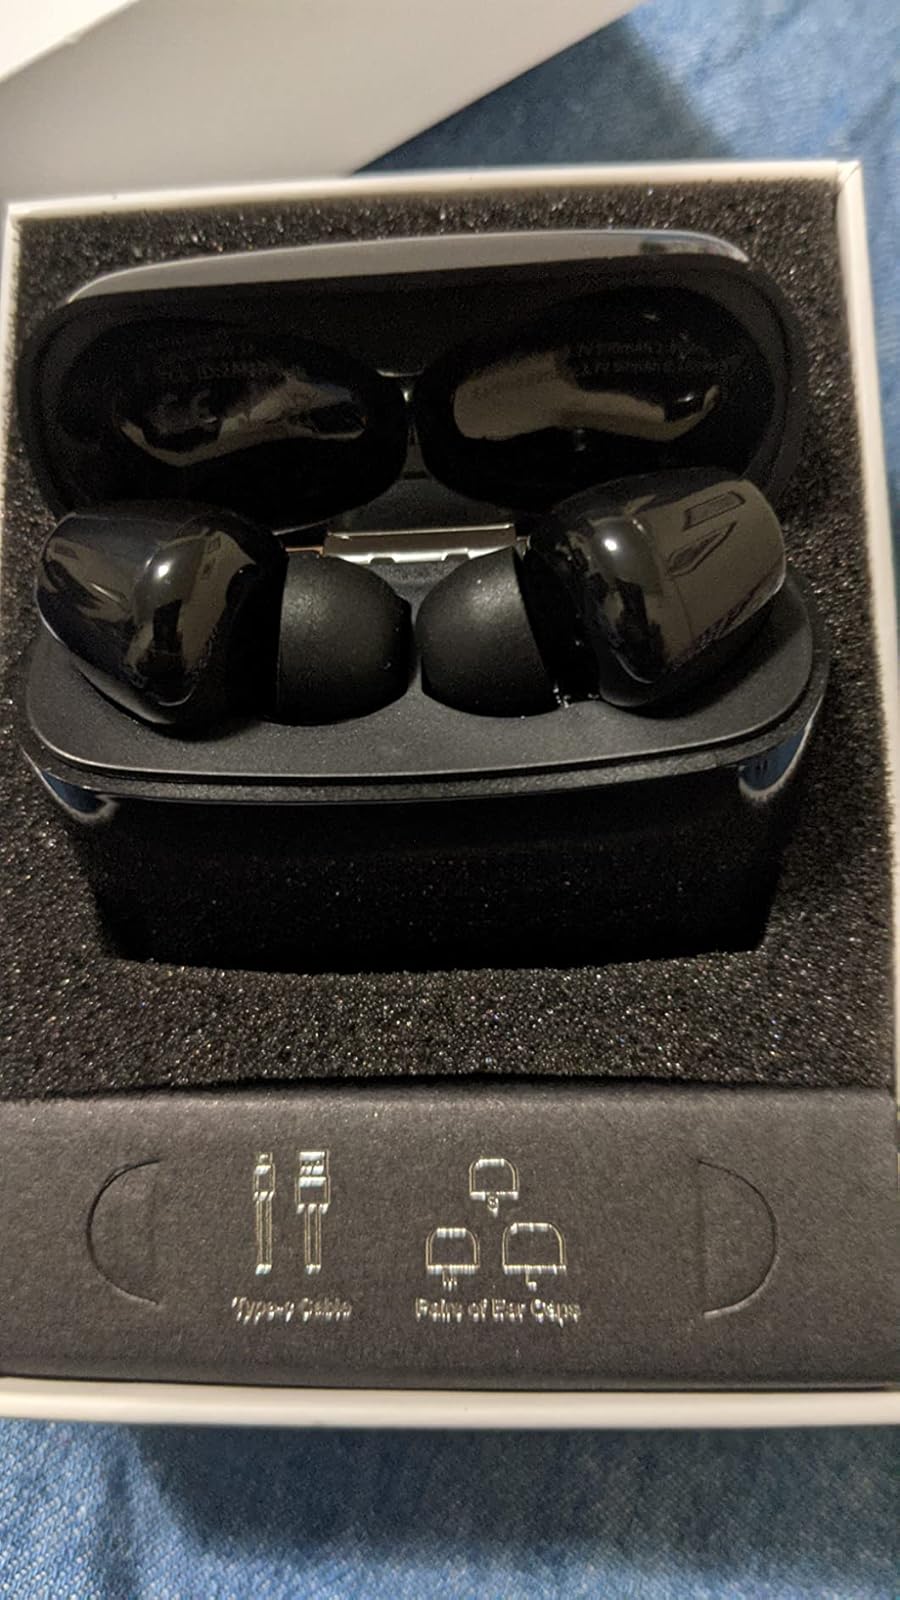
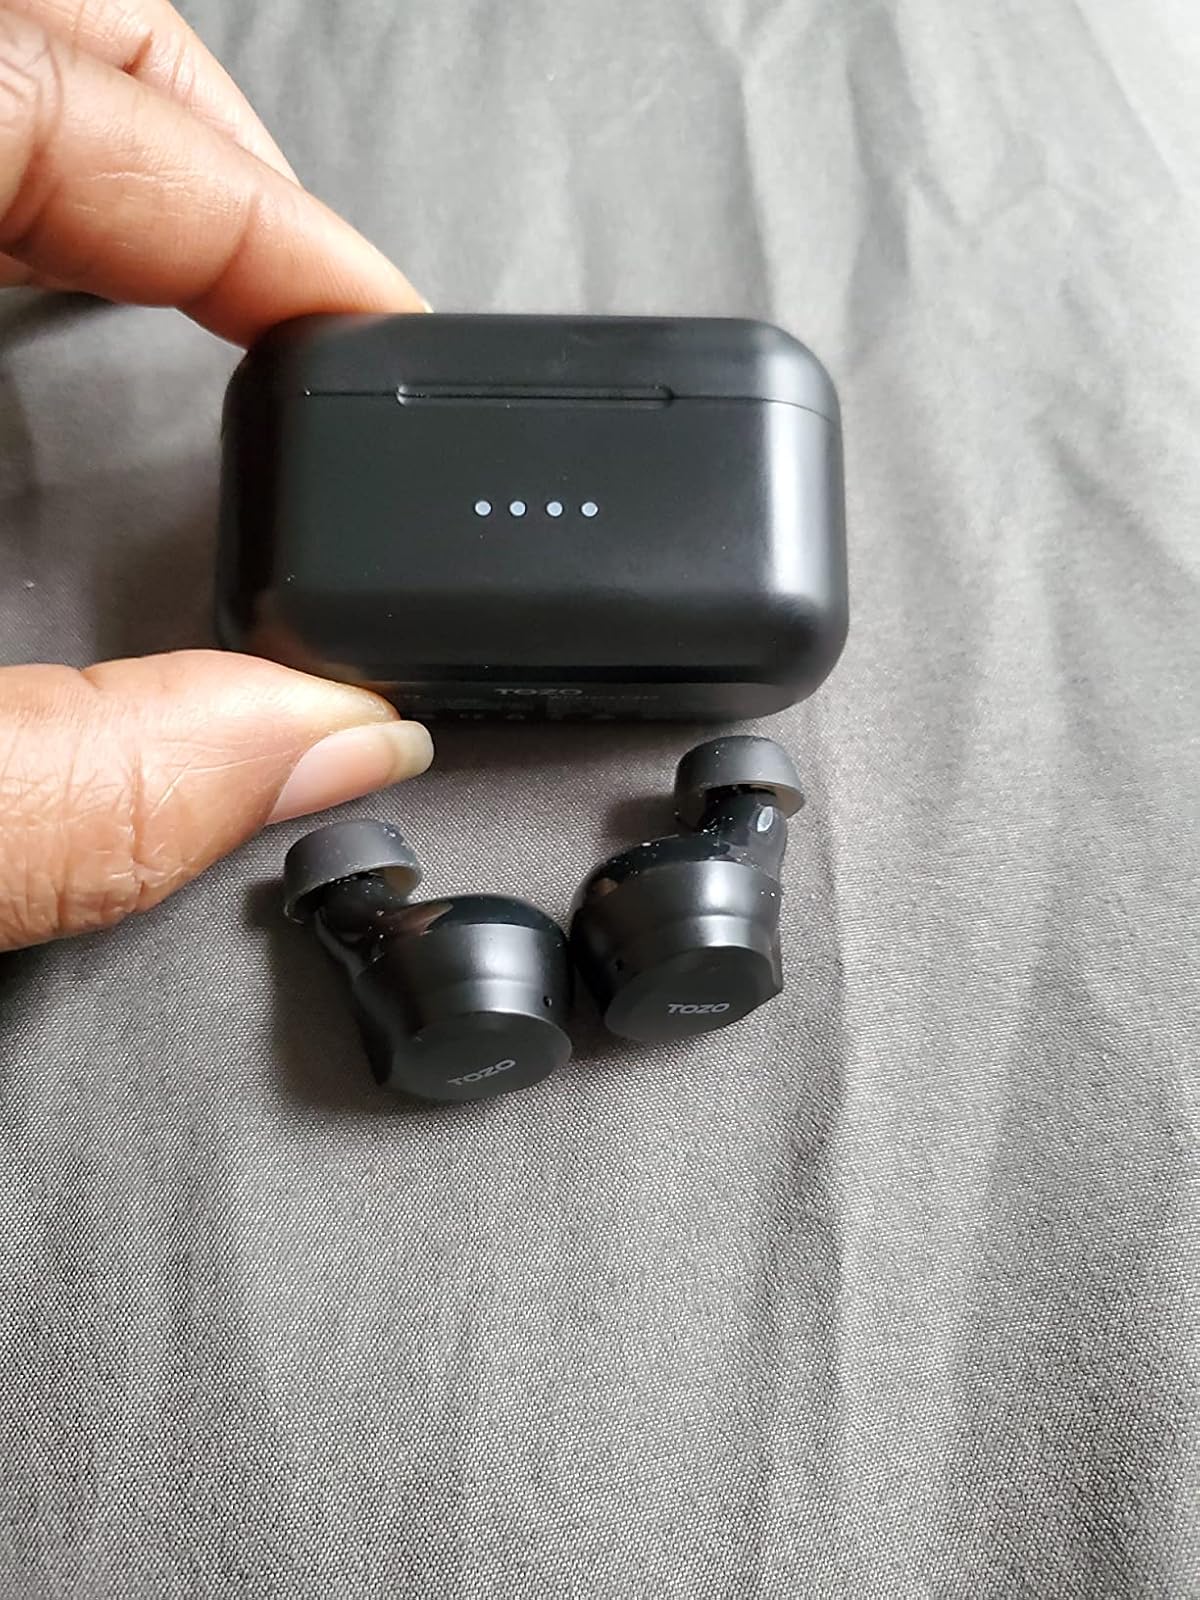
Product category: earbuds
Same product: no